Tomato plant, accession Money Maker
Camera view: bottom (45 deg); turntable rotation: 120 degrees
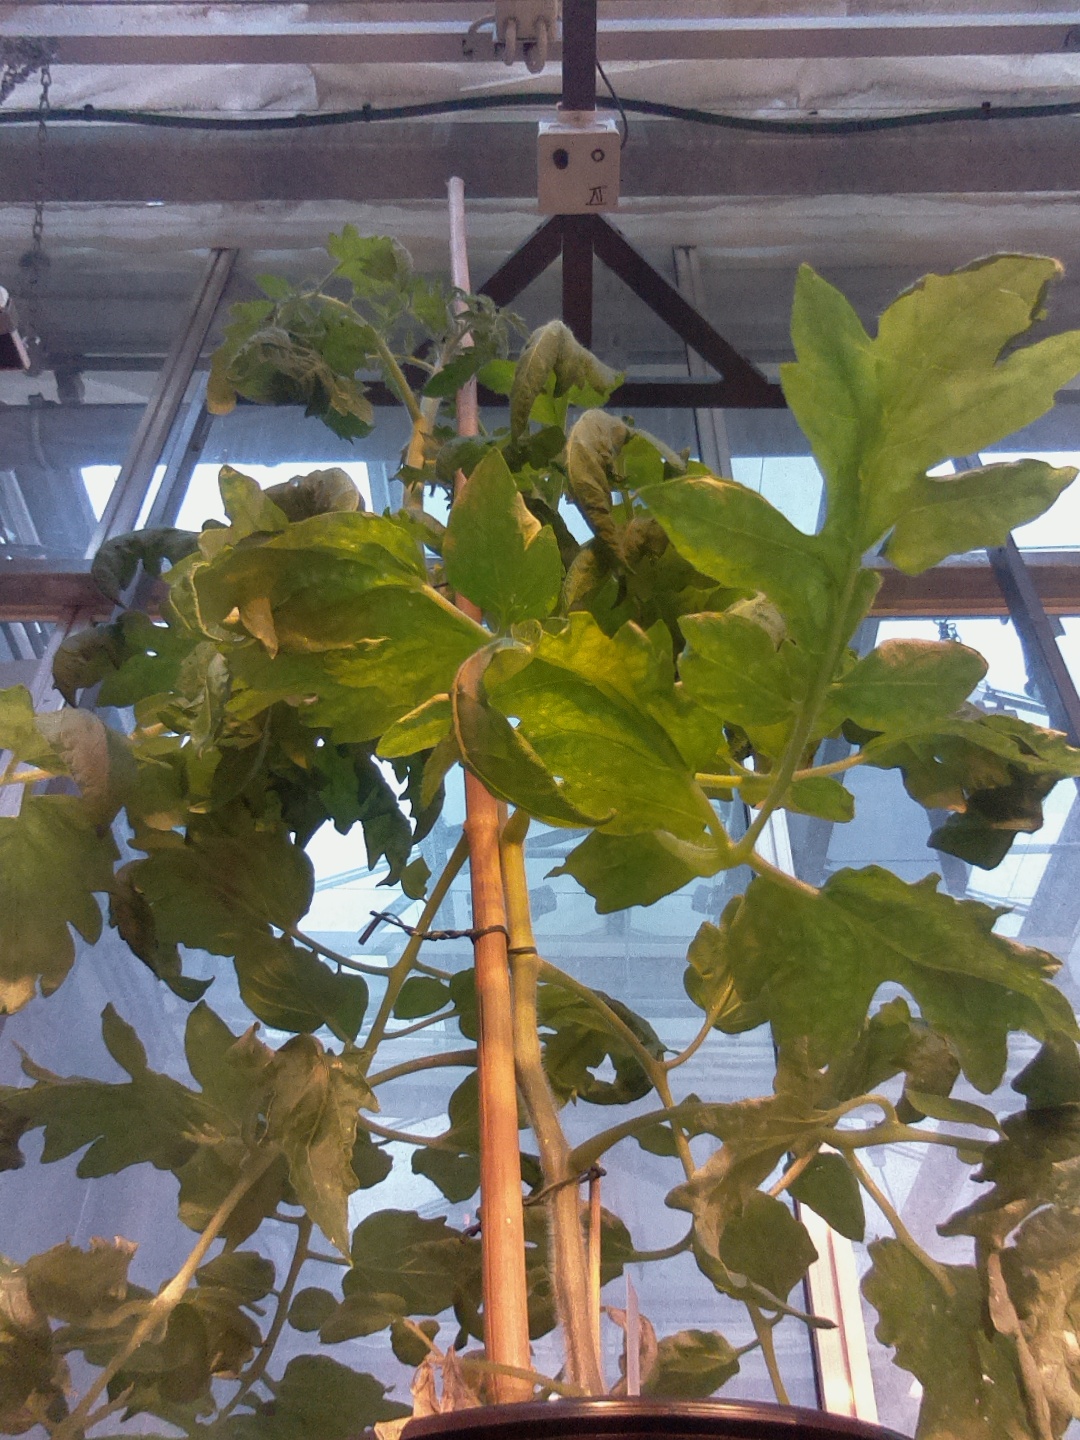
BBCH growth stage 65: Full flowering, 50%-60% of flowers open, first petals falling